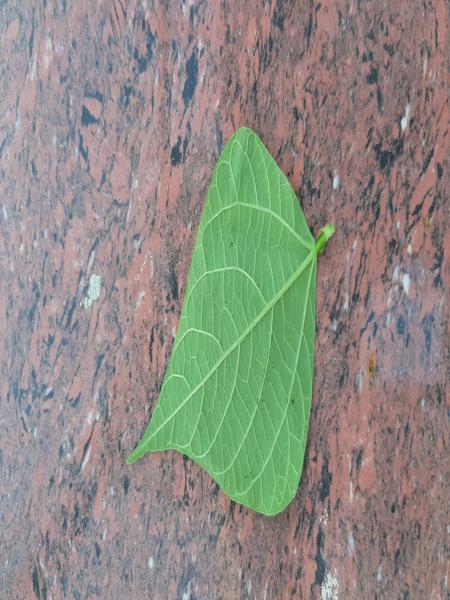
Plant: Beans